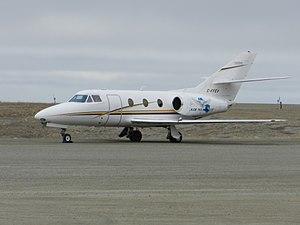
Le Falcon 10 est un biréacteur d'affaires construit par Dassault Aviation à partir de 1969. Il s'agit du second avion d'affaires de la famille Falcon construit par Dassault Aviation.